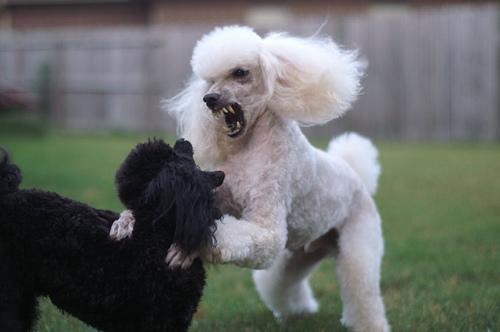
miniature_poodle